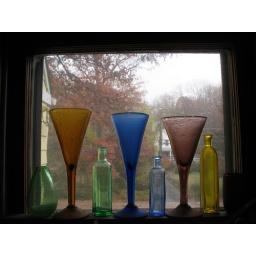
glass in window